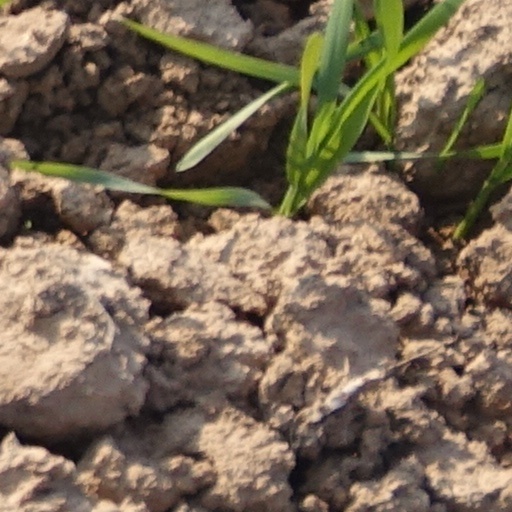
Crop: wheat